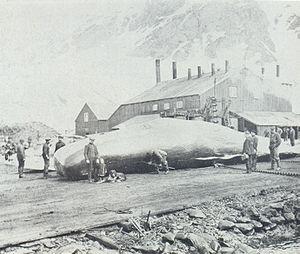
La souveraineté de la Géorgie du Sud et les îles Sandwich du Sud est contestée entre le Royaume-Uni et l'Argentine. Le Royaume-Uni revendiqua la souveraineté sur la Géorgie du Sud en 1775, et annexa les îles en 1908, essentiellement en raison de leur importance pour la chasse à la baleine, et exerça un contrôle de facto à l'exception d'une brève période au cours de la guerre des Malouines en 1982, lorsque les îles furent en partie contrôlées par l'Argentine. Le conflit débuta en 1927 lorsque l'Argentine revendiqua la souveraineté sur la Géorgie du Sud, et étendit ses revendications aux îles Sandwich du Sud en 1938. Les îles n'ont pas de population autochtone, et n’ont pas actuellement de population permanente.
Solveig Gunbjørg Jacobsen est le « premier enfant blanc » à être né au sud de la convergence antarctique. Son père, Fridthjof Jacobsen s'installe en Géorgie du Sud en 1904 pour prendre le poste de chef adjoint du chantier de chasse à la baleine de Grytviken ; il en devient ensuite chef de 1914 à 1921. Jacobsen et sa femme, Klara Olette Jacobsen, ont deux enfants sur l'île. La naissance de Solveig est déclarée par le stipendiary magistrate britannique, James Wilson.
Grytviken est une ancienne station baleinière située en Géorgie du Sud et non loin de King Edward Point.
La langue officielle de la Géorgie du Sud-et-les îles Sandwich du Sud est, dans les faits et en tant que territoire britannique d'outre-mer, l'anglais, qui est parlé par presque tout le monde au quotidien.
L'Antarctique, parfois appelé « le Continent Austral » ou « le Continent Blanc », est le continent le plus méridional de la Terre. Situé autour du pôle Sud, il est entouré des océans Atlantique, Indien et Pacifique et des mers de Ross et de Weddell. Il forme le cœur de la région antarctique qui inclut également les parties émergées du plateau des Kerguelen ainsi que d'autres territoires insulaires de la plaque antarctique plus ou moins proches. L'ensemble de ces territoires, qui partagent des caractéristiques écologiques communes, constitue l'écozone antarctique.